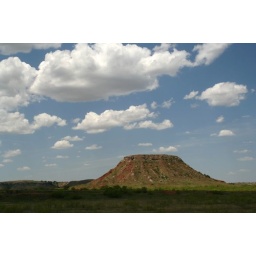
Southwest of Waynoka, Oklahoma - Lighting on different areas on the ground due to the sun being blocked by the scattered clouds